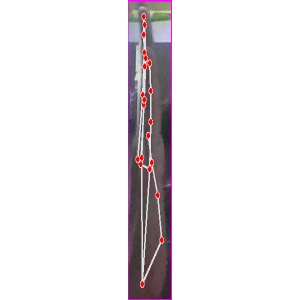
अक्षर: द